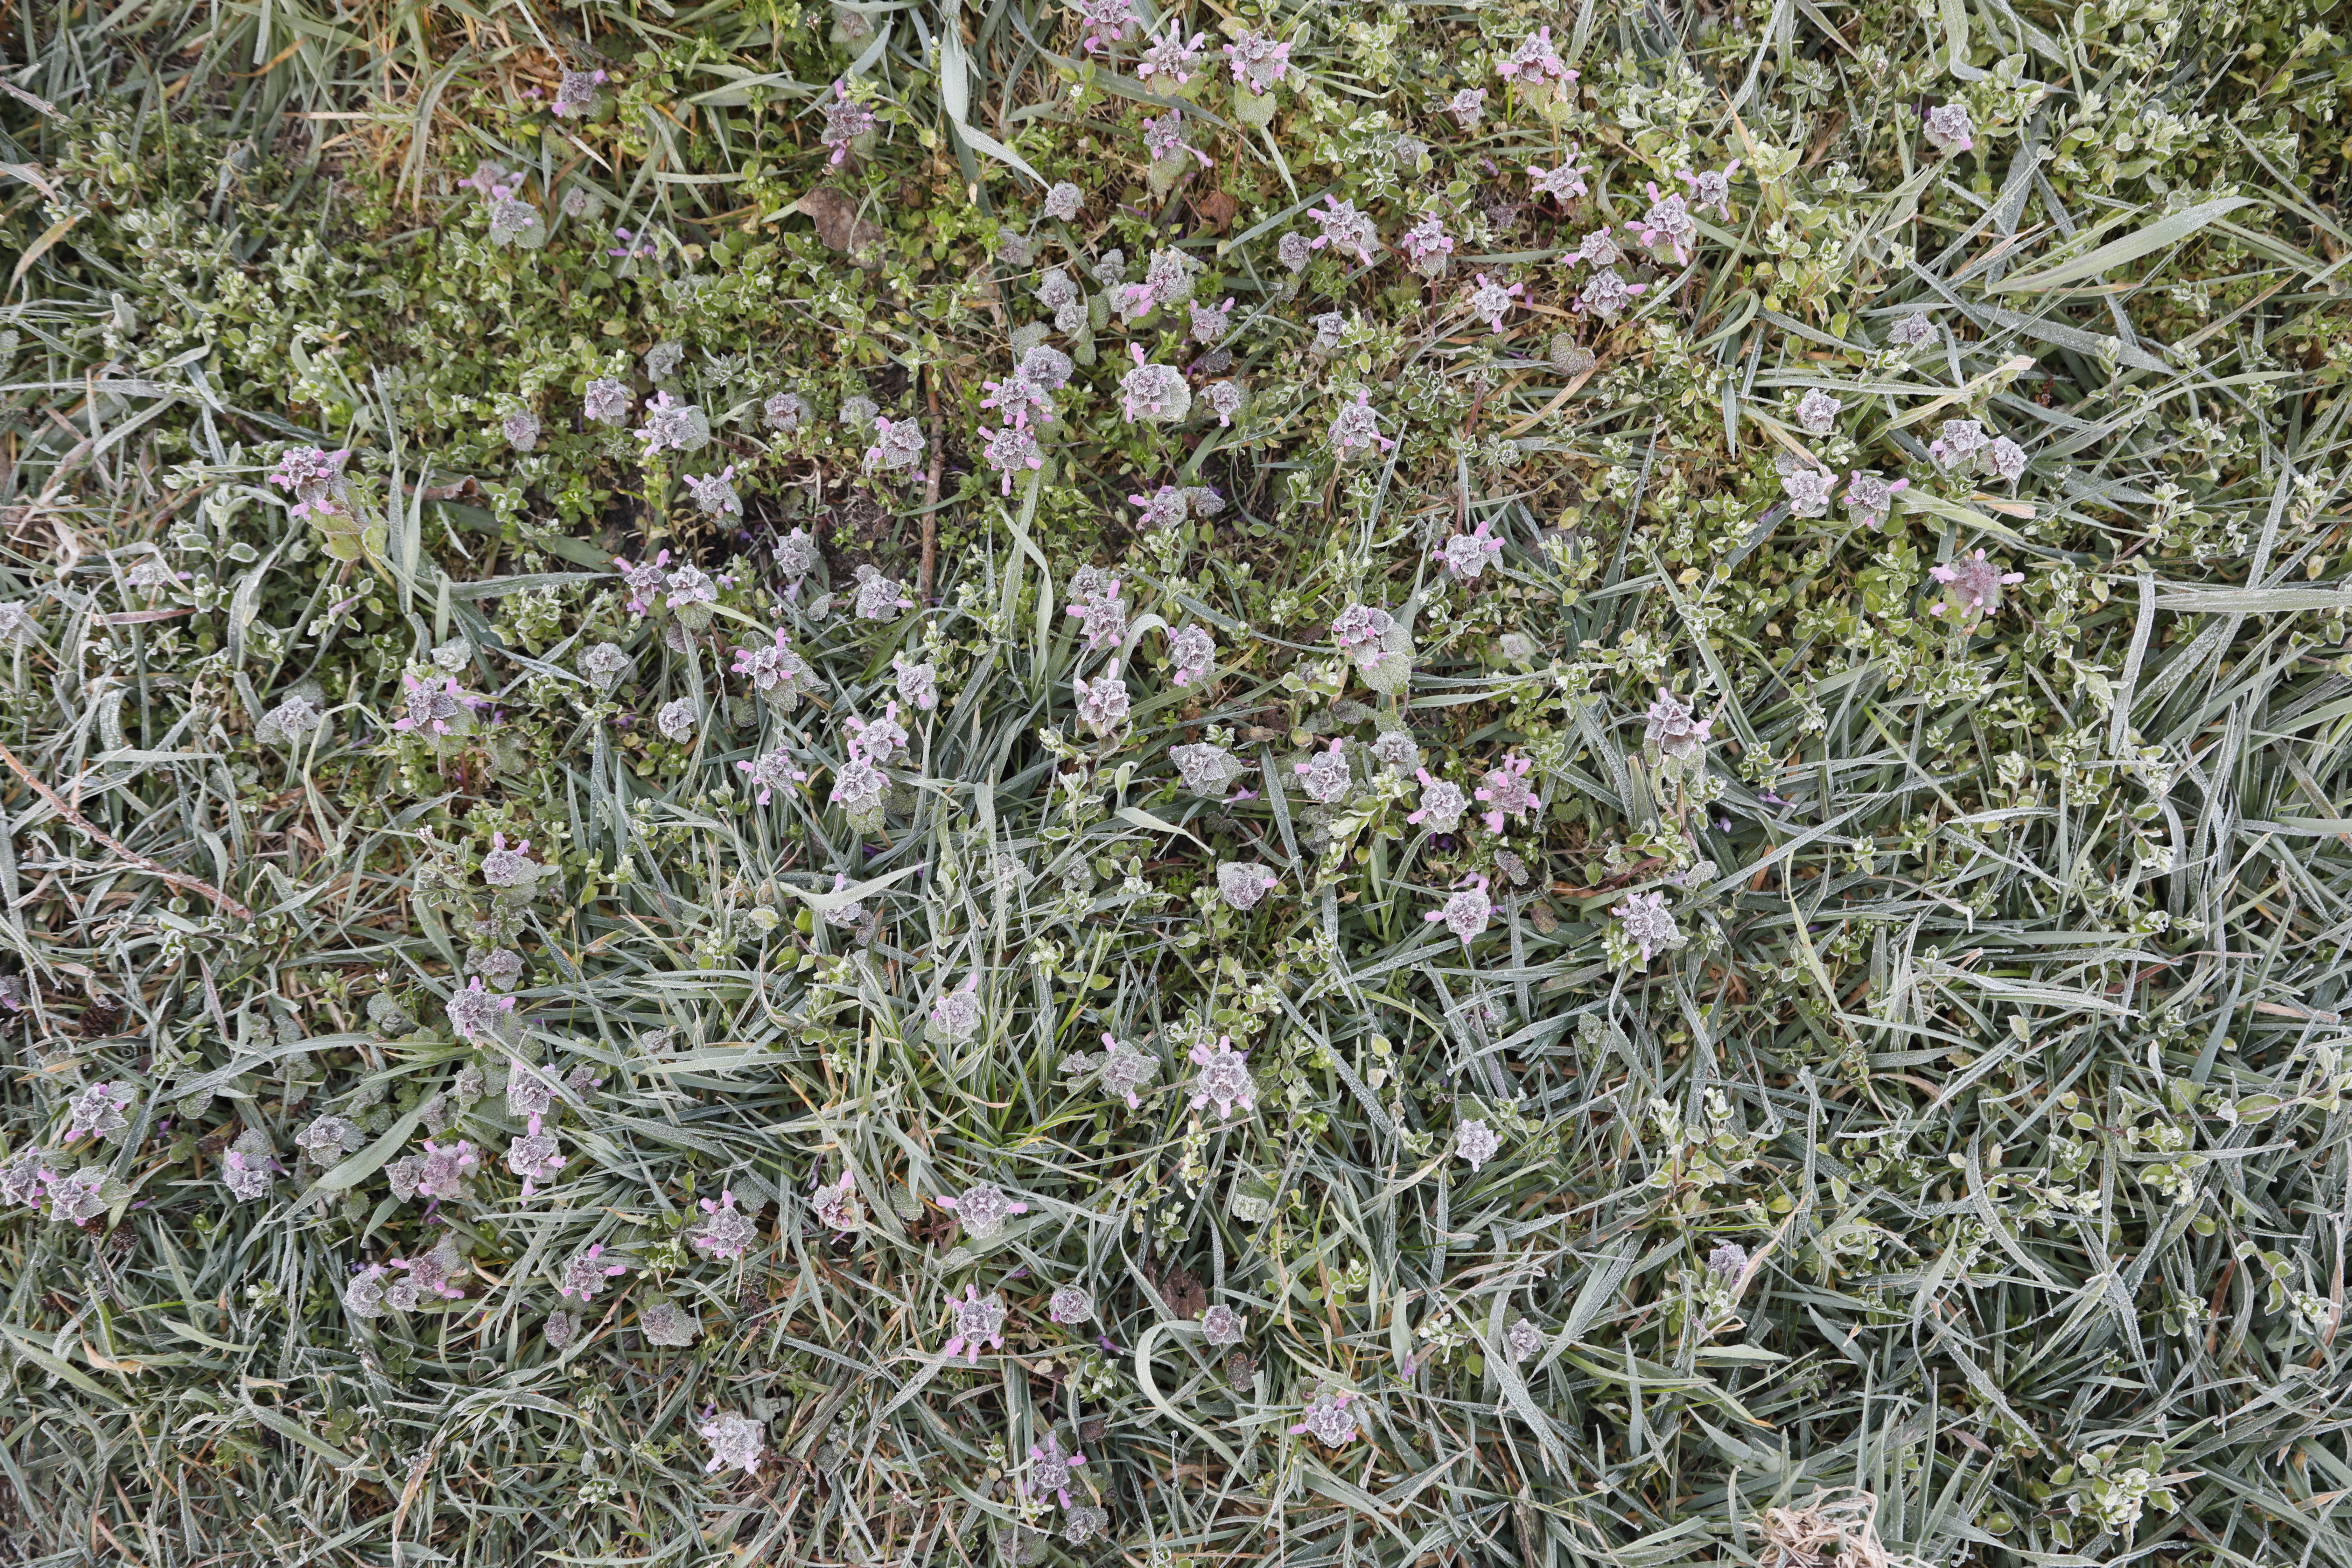
Plant species: Lamium purpureum